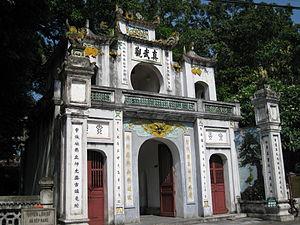
Cette Liste des bâtiments historiques d'Hanoï est non exhaustive et répertorie les plus anciens bâtiments du centre d'Hanoï construits avant l'indépendance en 1945.
Le temple Quán Thánh, anciennement Temple Trấn Vũ, est un temple taoïste situé à Hanoi au Viêt Nam.